M. Night Shyamalan

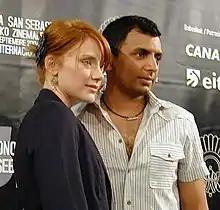
M. Night Shyamalan and Bryce Dallas Howard at the Spanish premiere of "The Village" (in the San Sebastián International Film Festival, 2006).

After the release of "The Village" in 2004, Shyamalan had been planning a film adaptation of Yann Martel's novel "Life of Pi" with 20th Century Fox, but later backed out so that he could make "Lady in the Water". In an interview he said about his reasons for dropping out of that project: